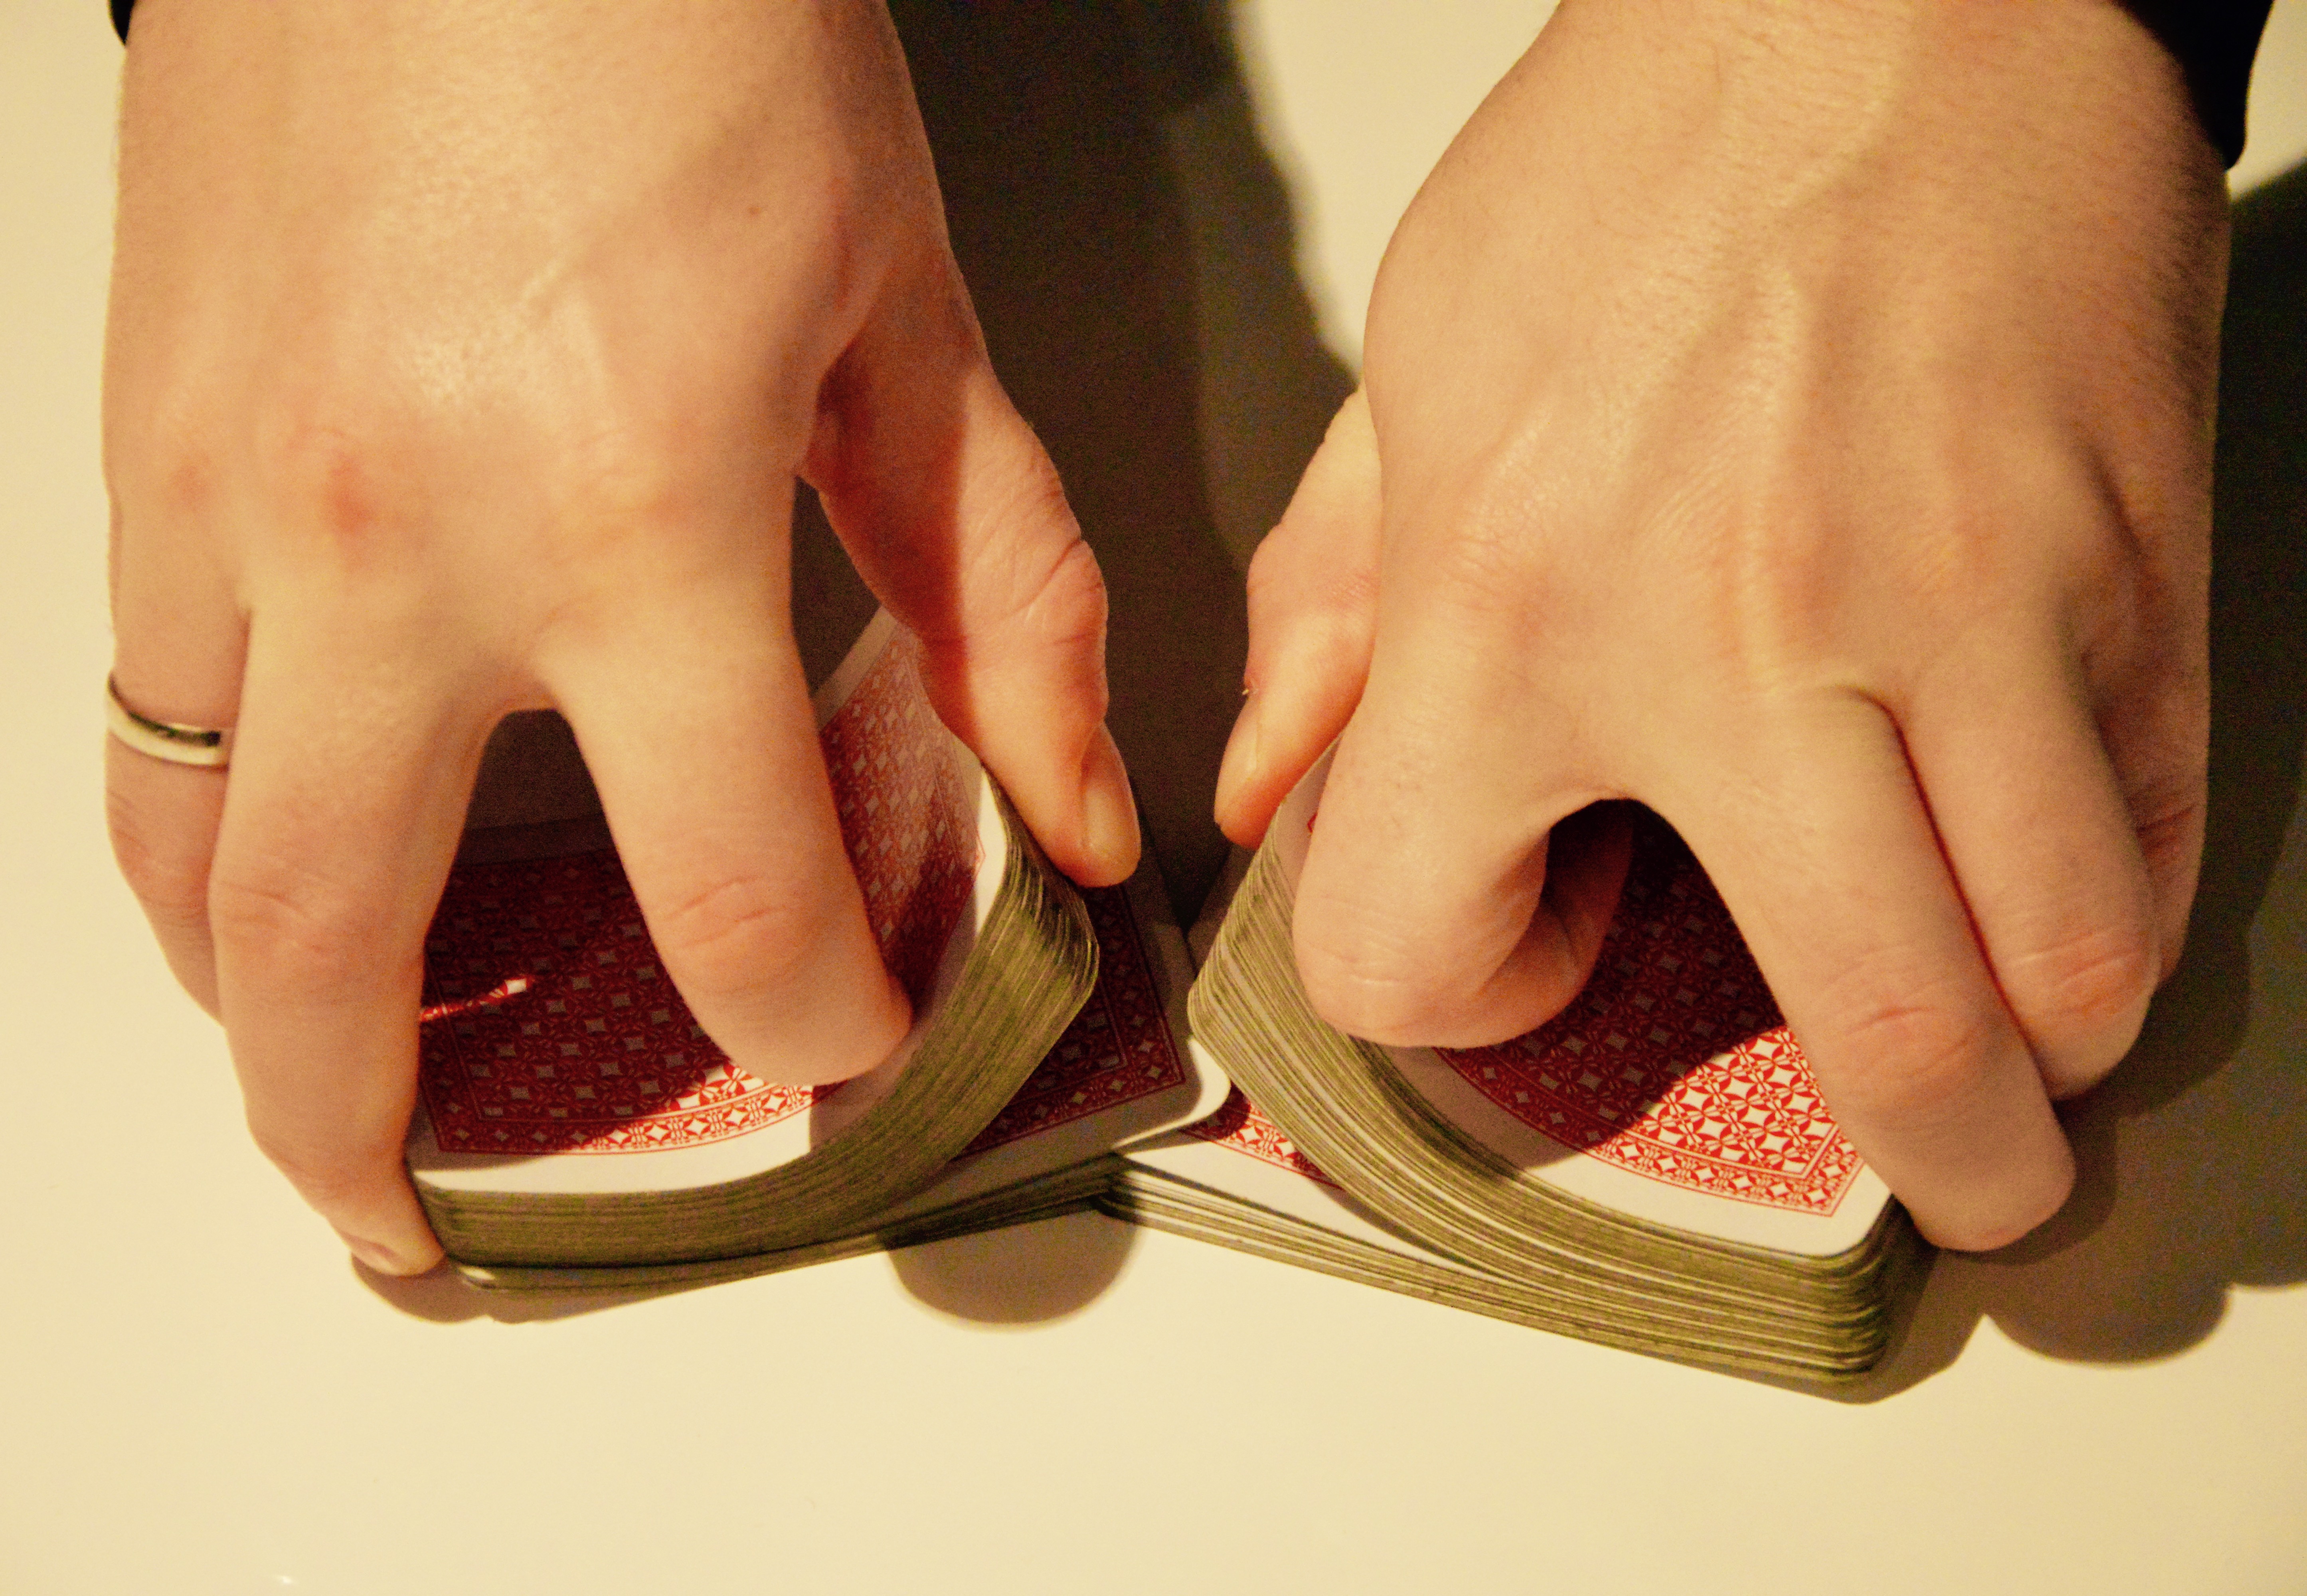
hand, deck, game, leg, finger, red, color, foot, playing, stack, arm, nail, gamble, manicure, close up, human body, cards, footwear, skin, magic, organ, gambling, toe, luck, risk, magician, illusionist, trick, poker, chance, sense, mage, shuffle, shuffling